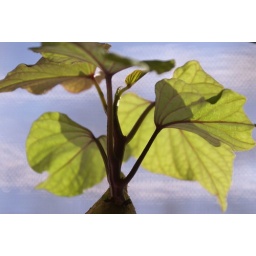
Sweet potato in our kitchen window